Ryan Vogelsong

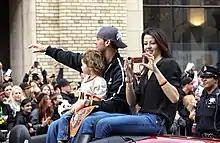
Vogelsong with his family at the 2012 World Series victory parade

During Game 3 of the 2012 World Series in Detroit, the Giants held a surprising 2–0 lead for the first time in the 2012 postseason. Vogelsong again had a strong outing, posting a shutout through 5.2 innings. The Tigers threatened to open the scoring with the bases loaded and one out in the fifth inning, but Vogelsong struck out Quintin Berry and got Miguel Cabrera to pop out to end the threat. The Giants would go on to win Game 3, 2–0, and posted the first back-to-back shutouts since 1966. The Giants went on to sweep the Detroit Tigers 4–0 to win the World Series.